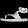
Label: Sandal